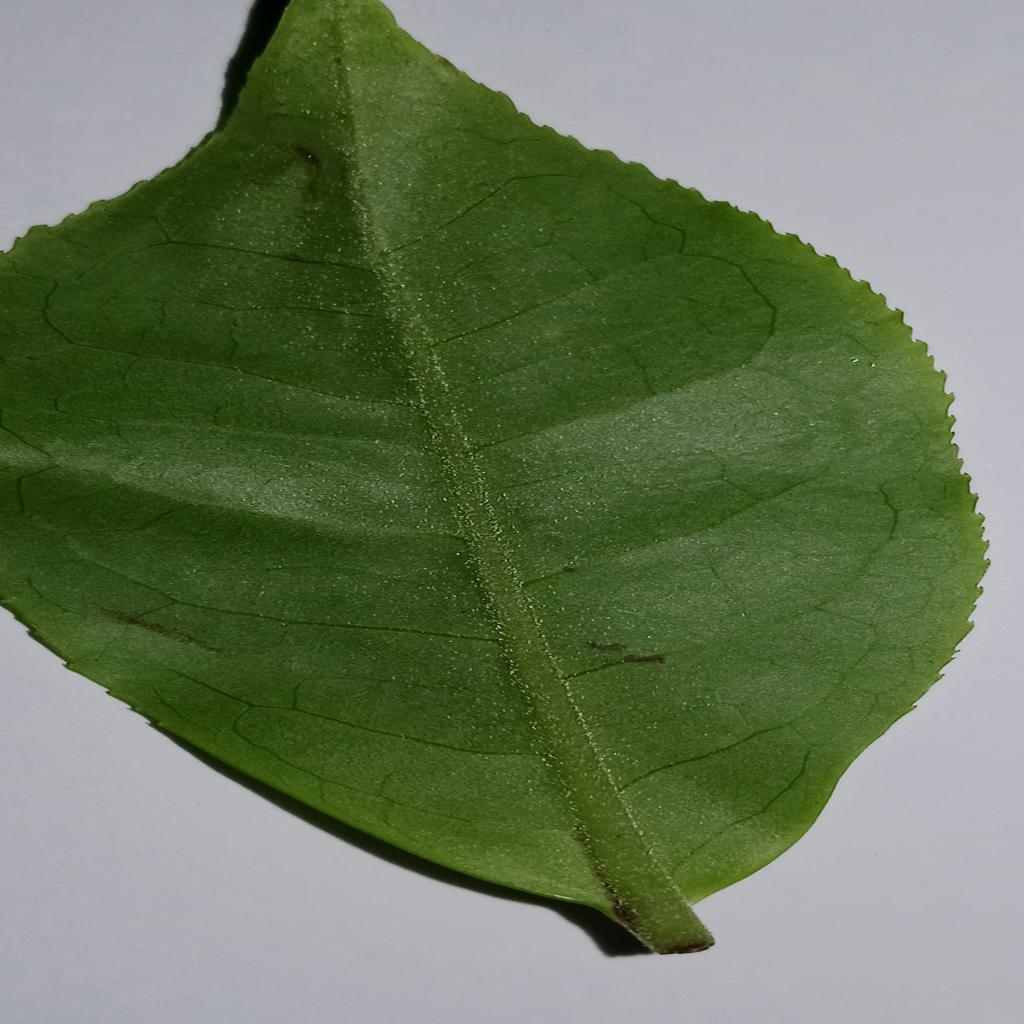
Label: Healthy